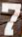
Number: 7